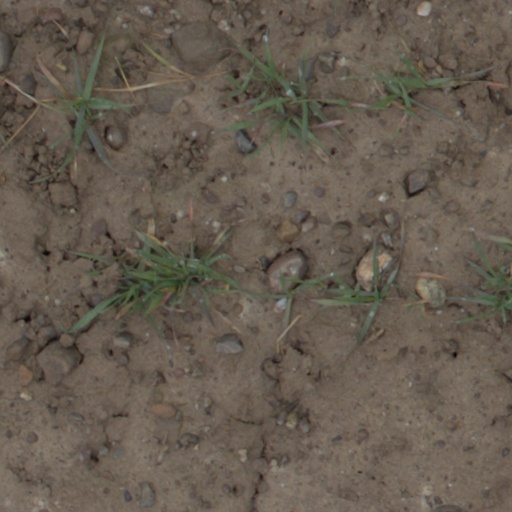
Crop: wheat